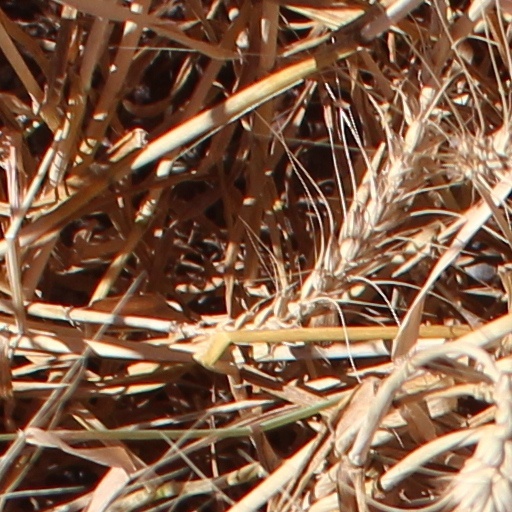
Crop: wheat